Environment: real
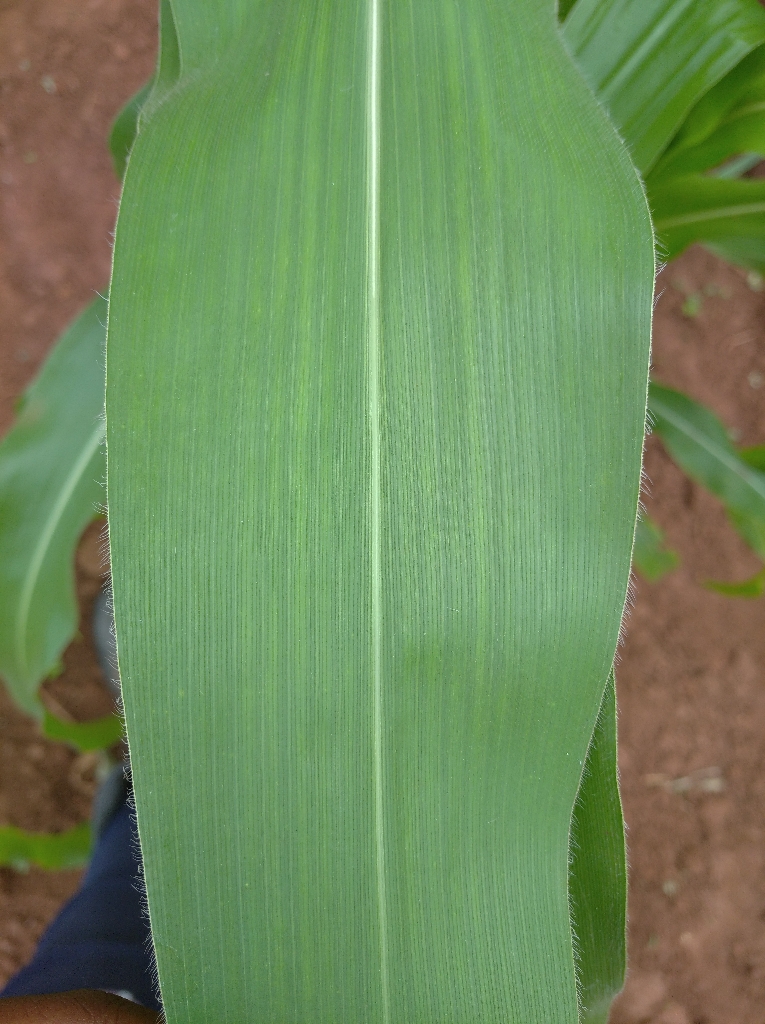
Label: healthy